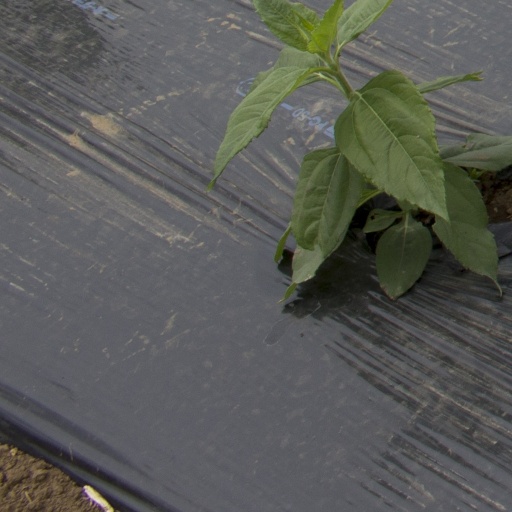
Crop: Jerusalem artichoke